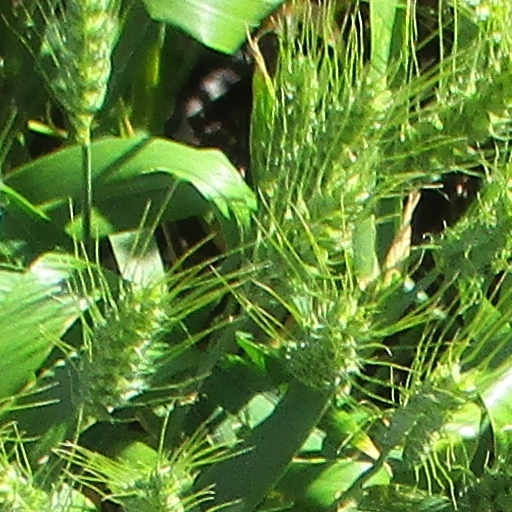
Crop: wheat